Gertrude Clare Owens

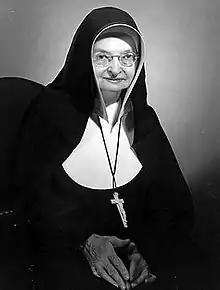

Mother Gertrude Clare Owens, S.P., (March 26, 1887 – November 18, 1963) was the Superior General of the Sisters of Providence of Saint Mary-of-the-Woods, Indiana, from 1954 to 1960. During her term, she established a sister-formation program to help develop new postulants and novices. She also built a new novitiate at Saint Mary-of-the-Woods, which was later named Owens Hall in her honor.